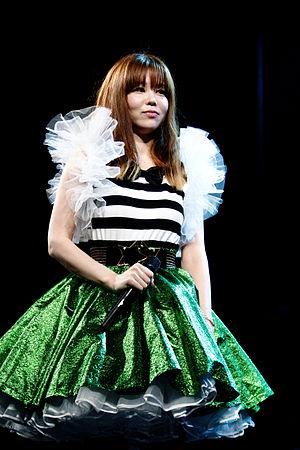
MEG en concert à Japan Expo 2011 (Paris, France).